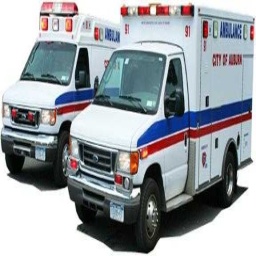
Label: ambulance